Ernie Harwell

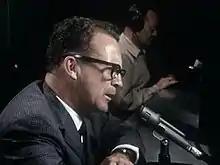
Harwell in 1966

William Earnest Harwell (January 25, 1918 – May 4, 2010) was an American sportscaster, known for his long career calling play-by-play of Major League Baseball games. For 55 seasons, 42 of them with the Detroit Tigers, Harwell broadcast the action on radio and/or television. In January 2009, the American Sportscasters Association ranked him 16th on its list of Top 50 Sportscasters of All Time.